Dartford warbler

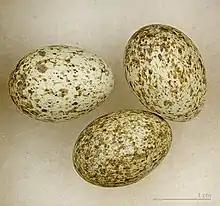

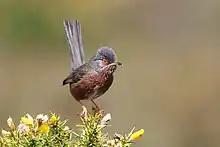

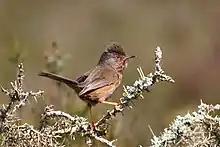

Dartford warblers first breed when they are one year old. They are usually monogamous and the pair bond can persist from one year to the next. The male sometimes builds several simple nests (cock nests) of which one is chosen by the female, but it is more usual for both birds to participate in constructing the breeding nest. In southern England the birds breed on heathlands, sometimes near the coast, and nest in either common gorse ("Ulex europaeus") or common heather ("Calluna vulgaris"). The compact cup-shaped nest is located in dense bushes, usually within of the ground. It is formed mainly of grasses and is lined with a layer of finer material that can include thin roots and feathers. The eggs are laid from early April in southern France and Spain, and from mid-April in southern England. The clutch is typically 3–5 eggs which are smooth and glossy, with a white or occasionally pale green ground and marked with brown speckles which are sometimes concentrated at the larger end. The average size of an egg is with a weight of of which 6 percent is shell. The eggs are incubated for 12–14 days mainly by the female. The chicks are fed arthropods by both parents. The nestlings fledge 10–14 days after hatching and are then fed by their parents for a further two weeks. Usually two and occasionally three broods are raised in a year.